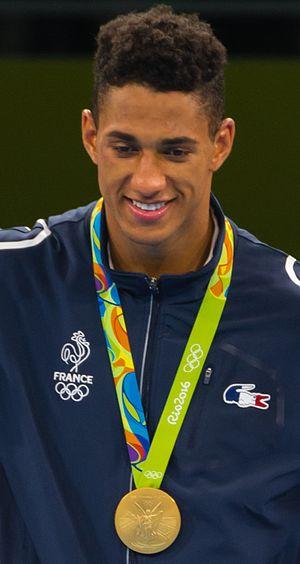
Les RMC Sport Awards ont été créés en 2014 avec comme premier lauréat Renaud Lavillenie, faisant suite au Prix du sportif français des auditeurs de Radio France qui existait depuis 2008 et qui a pris fin en 2014, avec la consécration de Renaud Lavillenie encore.